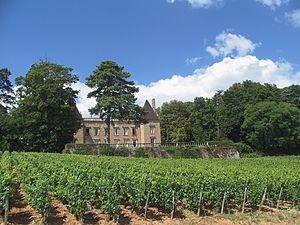
Château de Layé, façade Est
Le pouilly-vinzelles est un vin blanc d'appellation d'origine contrôlée produit sur les communes de Vinzelles et Loché, en Saône-et-Loire. La superficie de cette AOC est de 52,12 hectares avec le chardonnay B comme cépage.